Archaeological Museum of Asturias

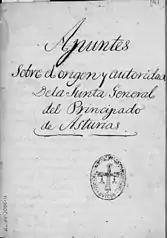
Copy from the library

The library is specialized in archaeology, prehistory, ancient history and medieval history, with a special reference to Asturias. Its catalogue is integrated in the Collective Catalogue of the Network of Libraries of Asturias and its query can be done through the Collective Catalogue of the Libraries of Asturias. The bibliographic collection possesses a great chronological amplitude, that goes from 1650 to actuality. The documentary typology is varied and although the weight is made by monographs and magazines, it also has cartographic material, images, audiovisual supports, drawings, plates, pictures, posters and manuscripts. The main linguistic coverage is the Spanish but it also has English, French and Italian publications. It is formed by 15.000 volumes. The bibliographic collection is grouped in several sections individualized by its thematic, typology or origin.